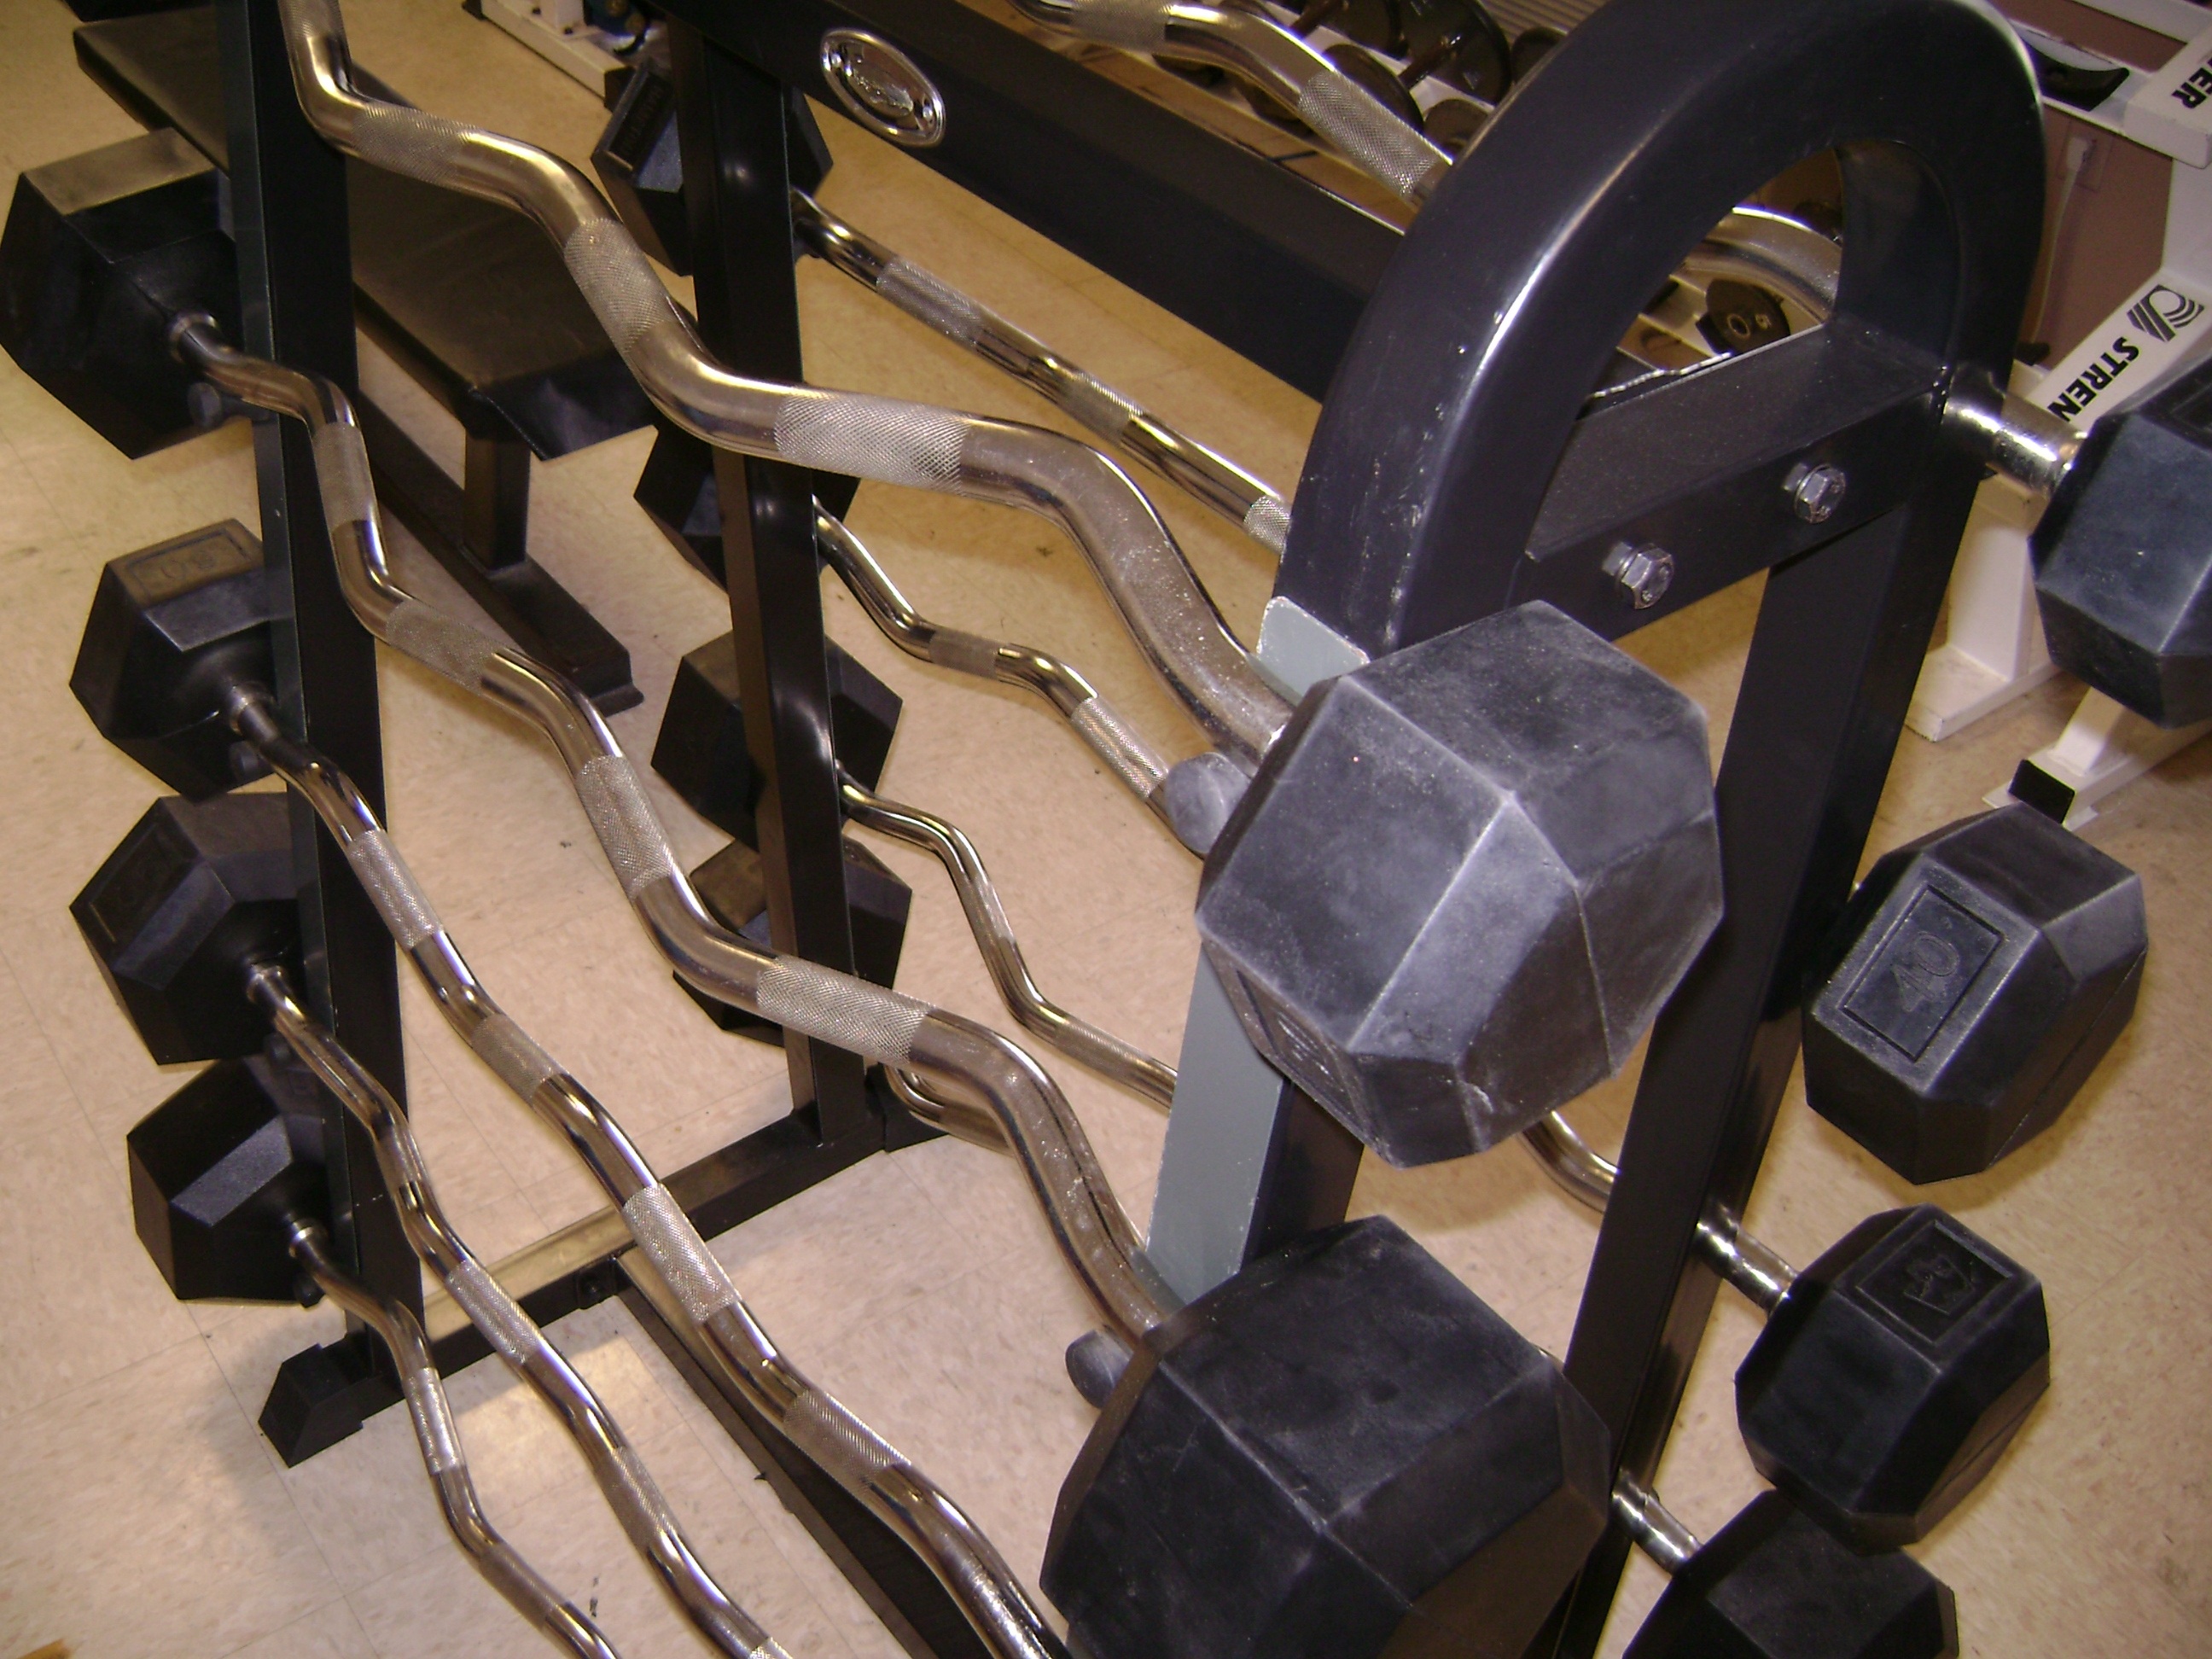
structure, wheel, room, gym, sports equipment, weights, dumbbells, automotive exterior, sport venue, exercise equipment